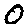
Label: 0